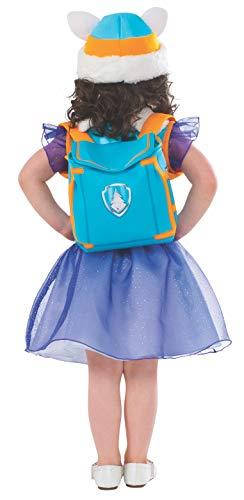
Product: Rubie's Paw Patrol Everest Child Costume, Small
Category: Toys & Games | Dress Up & Pretend Play | Costumes
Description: Officially licensed PAW PATROL EVEREST dress, hat, and pup pack.
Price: $16.99
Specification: ProductDimensions:10x12x2inches|ItemWeight:8.2ounces|ShippingWeight:9.6ounces(Viewshippingratesandpolicies)|DomesticShipping:ItemcanbeshippedwithinU.S.|InternationalShipping:ThisitemcanbeshippedtoselectcountriesoutsideoftheU.S.LearnMore|ASIN:B01B8XJIIW|Itemmodelnumber:610988_S|Manufacturerrecommendedage:36months-4years